Laurent Pokou

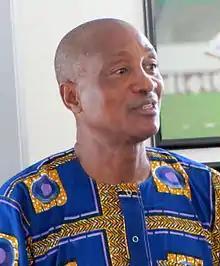
Pokou in 2011

Laurent N'Dri Pokou (10 August 1947 – 13 November 2016) was an Ivorian footballer who played as a striker. He notably played for French club Stade Rennais F.C.